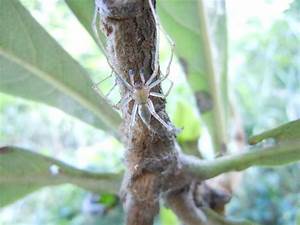
Label: ragno